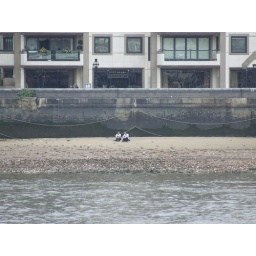
Sitting in the sand on the bank of the Thames watching the water go by.